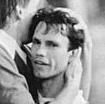
Age: 28